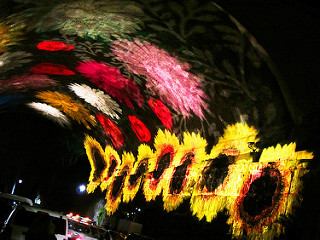
Flower: sunflower